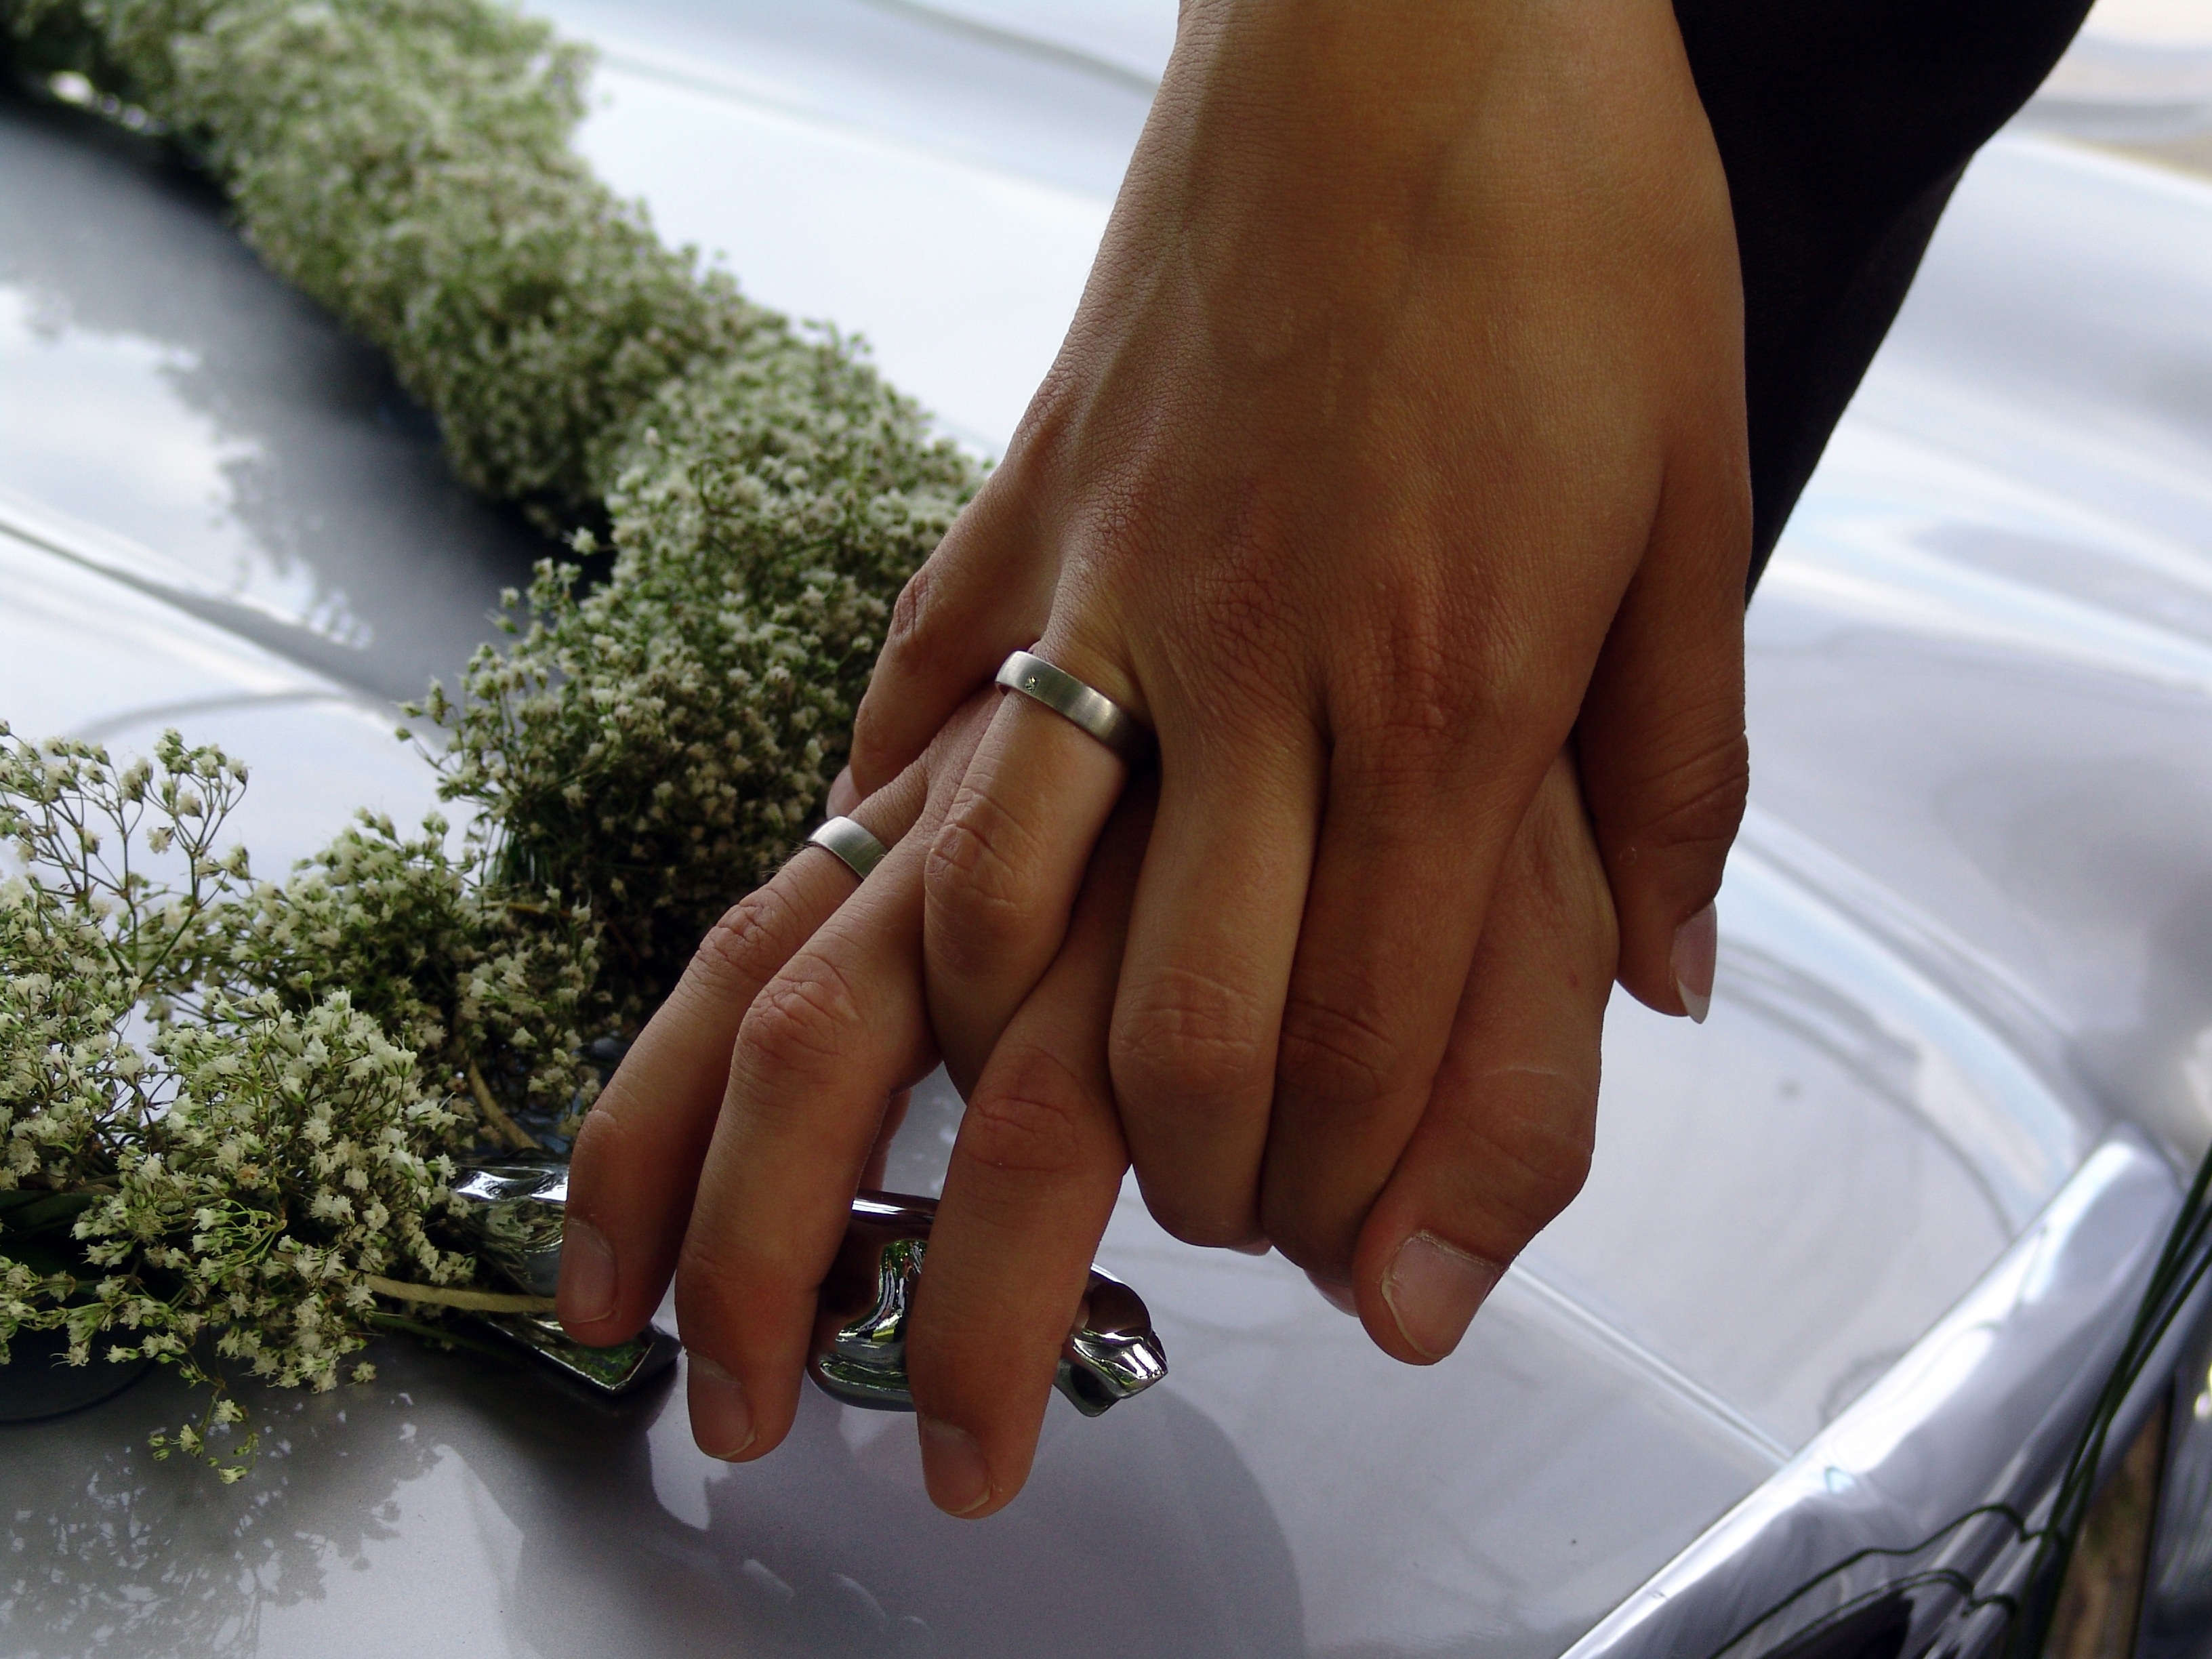
hand, ring, leg, finger, wedding, jaguar, decadent